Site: brandenburg
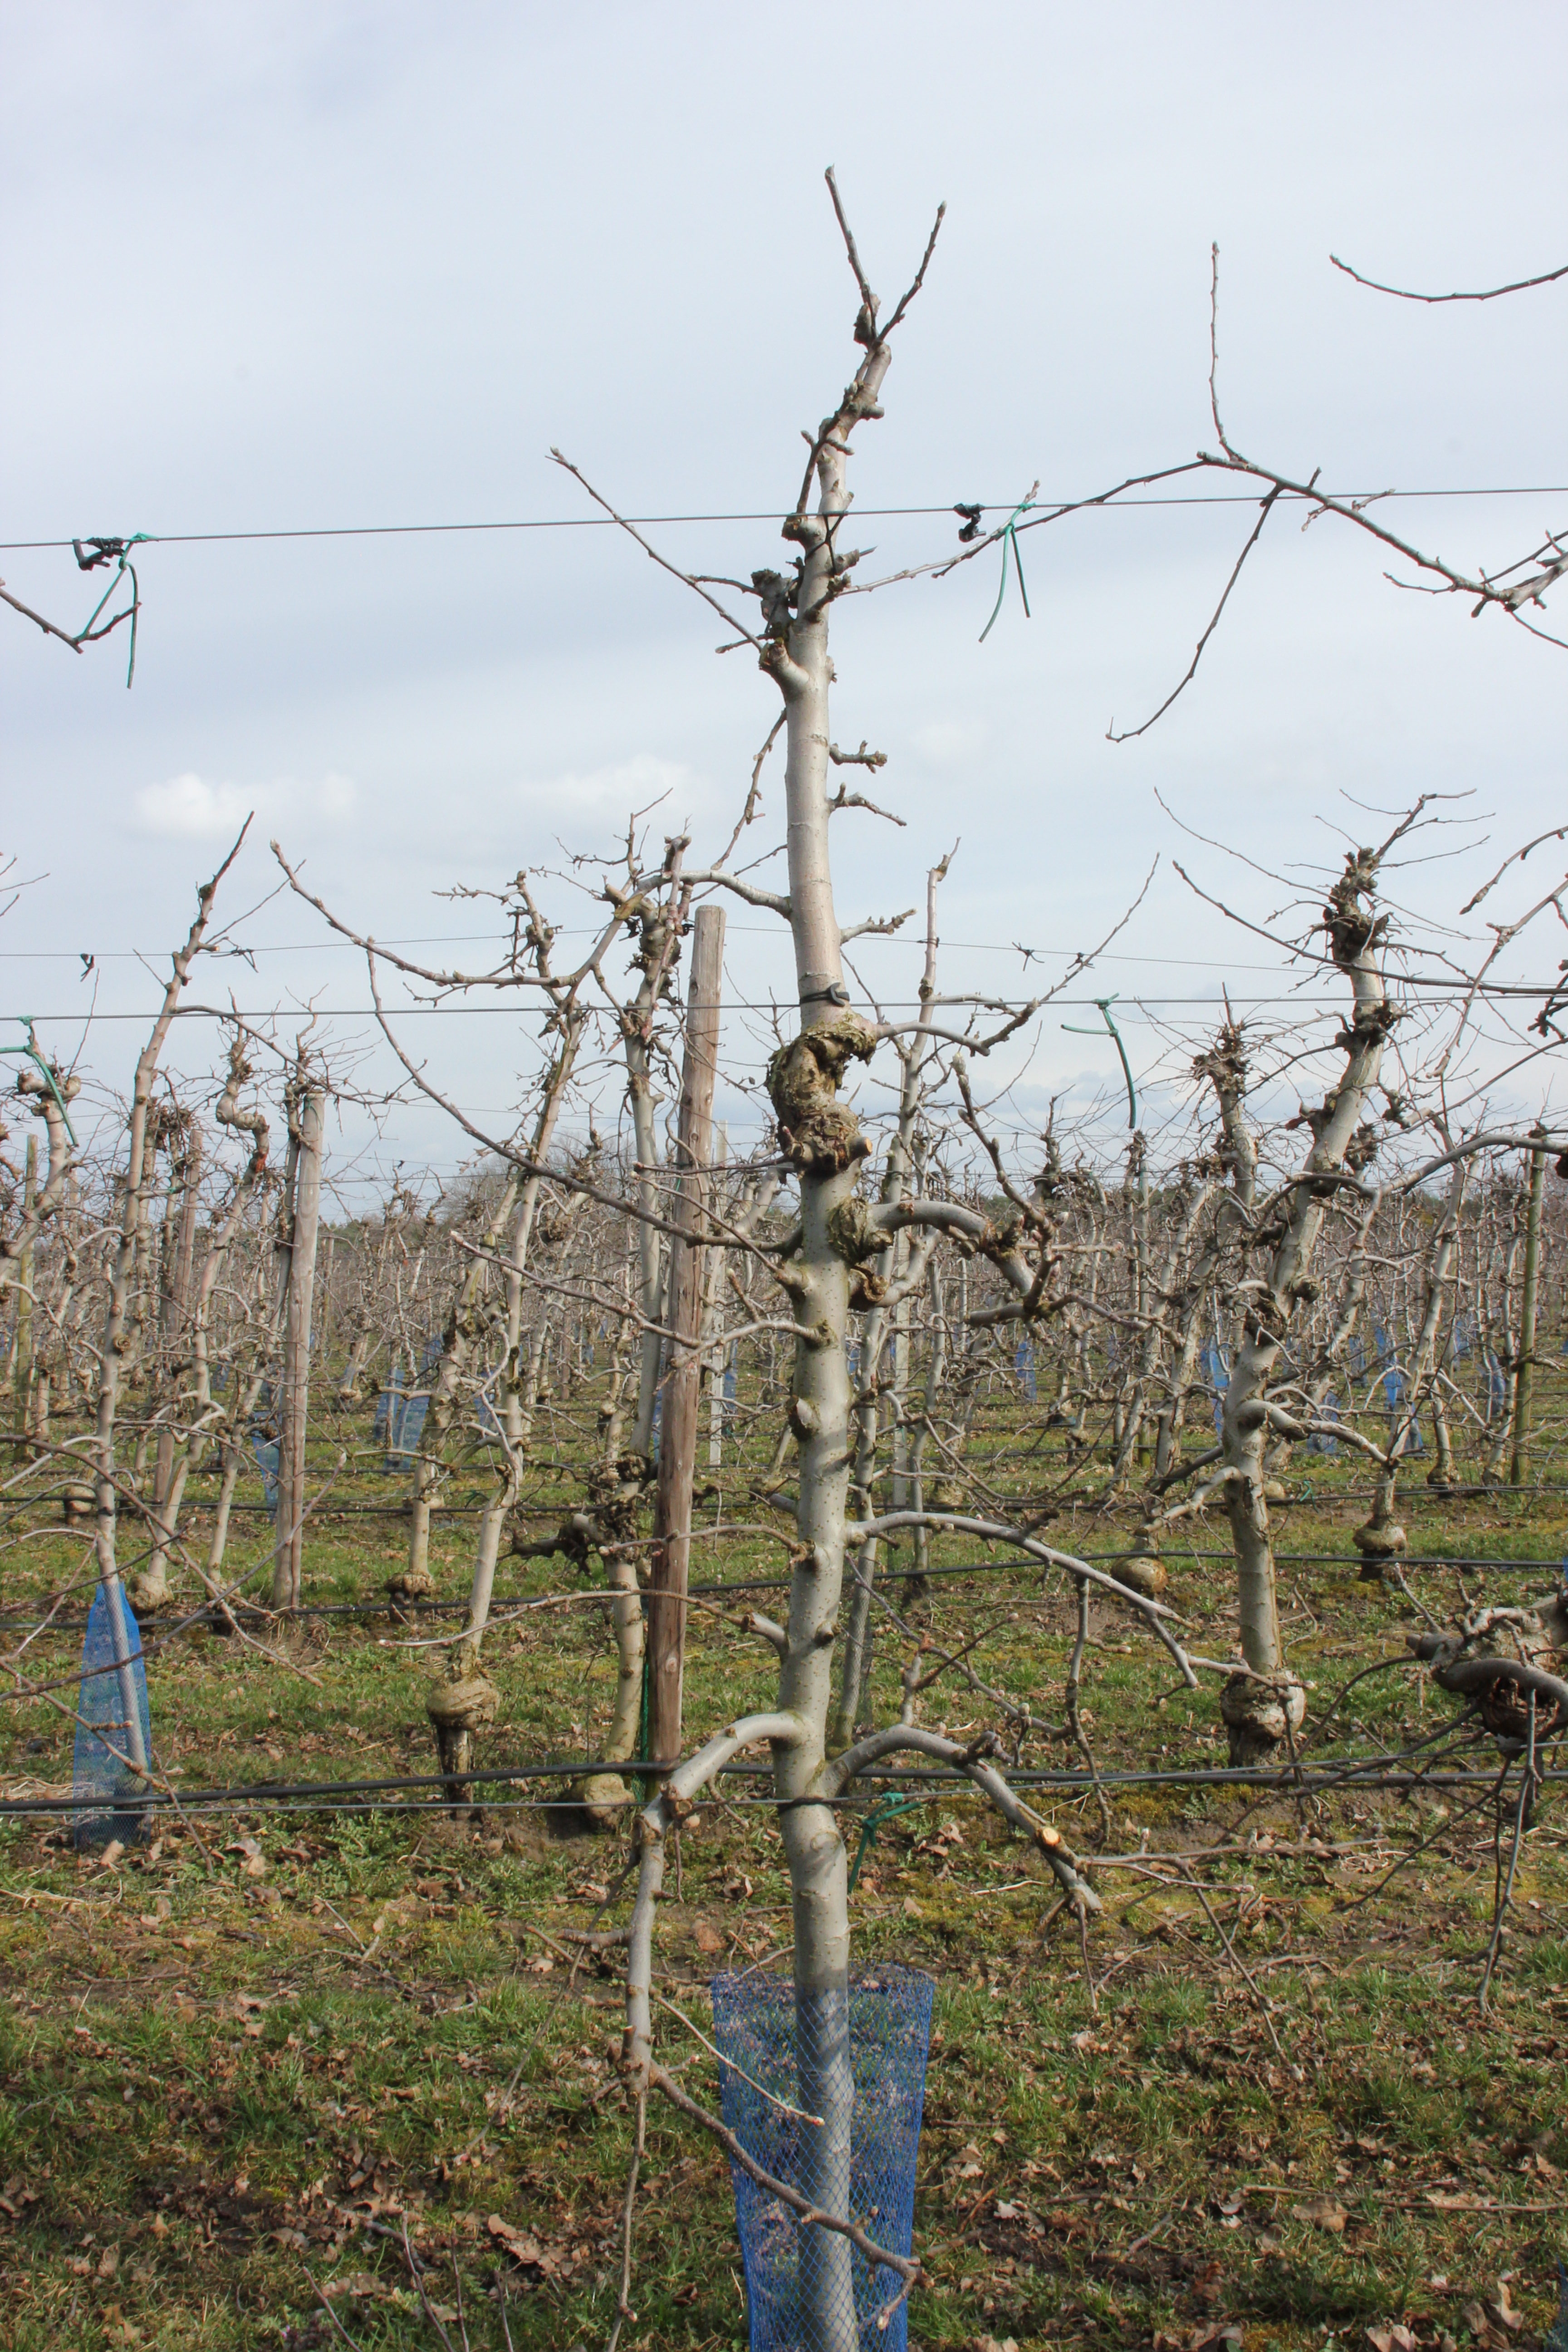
Growth stage (BBCH 01): Bud development